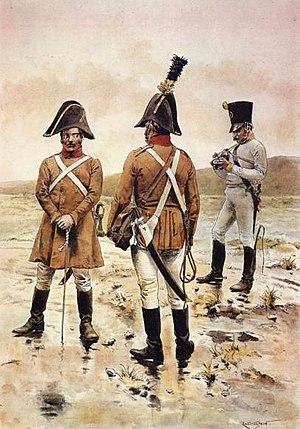
Artillerie autrichienne, 1809
Josef von Smola est un officier général autrichien au service de la monarchie des Habsbourg puis de l'Empire d'Autriche, né le 12 juin 1764 à Teplitz en royaume de Bohême et mort le 29 novembre 1820 à Vienne. Entré au service en 1780, il participe aux guerres révolutionnaires où il fait preuve de ses talents d'artilleur et est promu colonel en 1809. Ses canons jouent un rôle décisif à la bataille d'Essling en infligeant de lourdes pertes aux Français, précédant son élévation au grade de général-major en 1813. Il s'éteint à Vienne sept ans plus tard. Tacticien remarquable, il est considéré comme l'un des plus grands artilleurs de son temps.